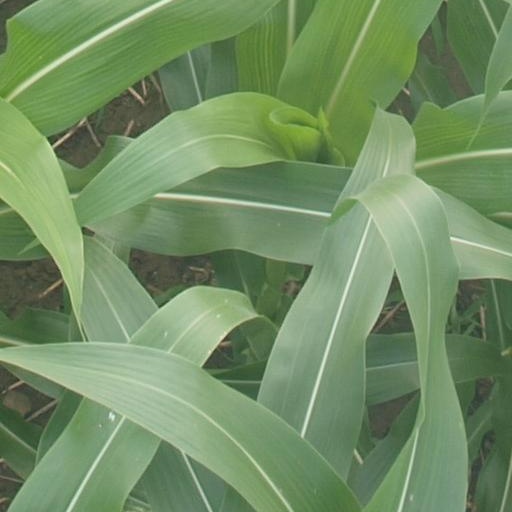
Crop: maize; corn